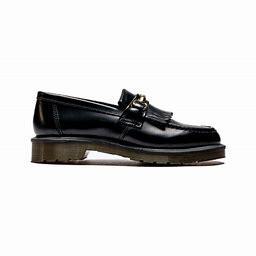
Brand: Dr.
Model: Martens 100